Jabal Mareer

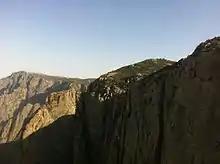
Jabal Mareer

Jabal Mareer is a mountain of the Sarwat Mountains in the Arabian Peninsula and is located in the village of Al Qahtan about 15 kilometers north of Al-Namas in the Asir region.